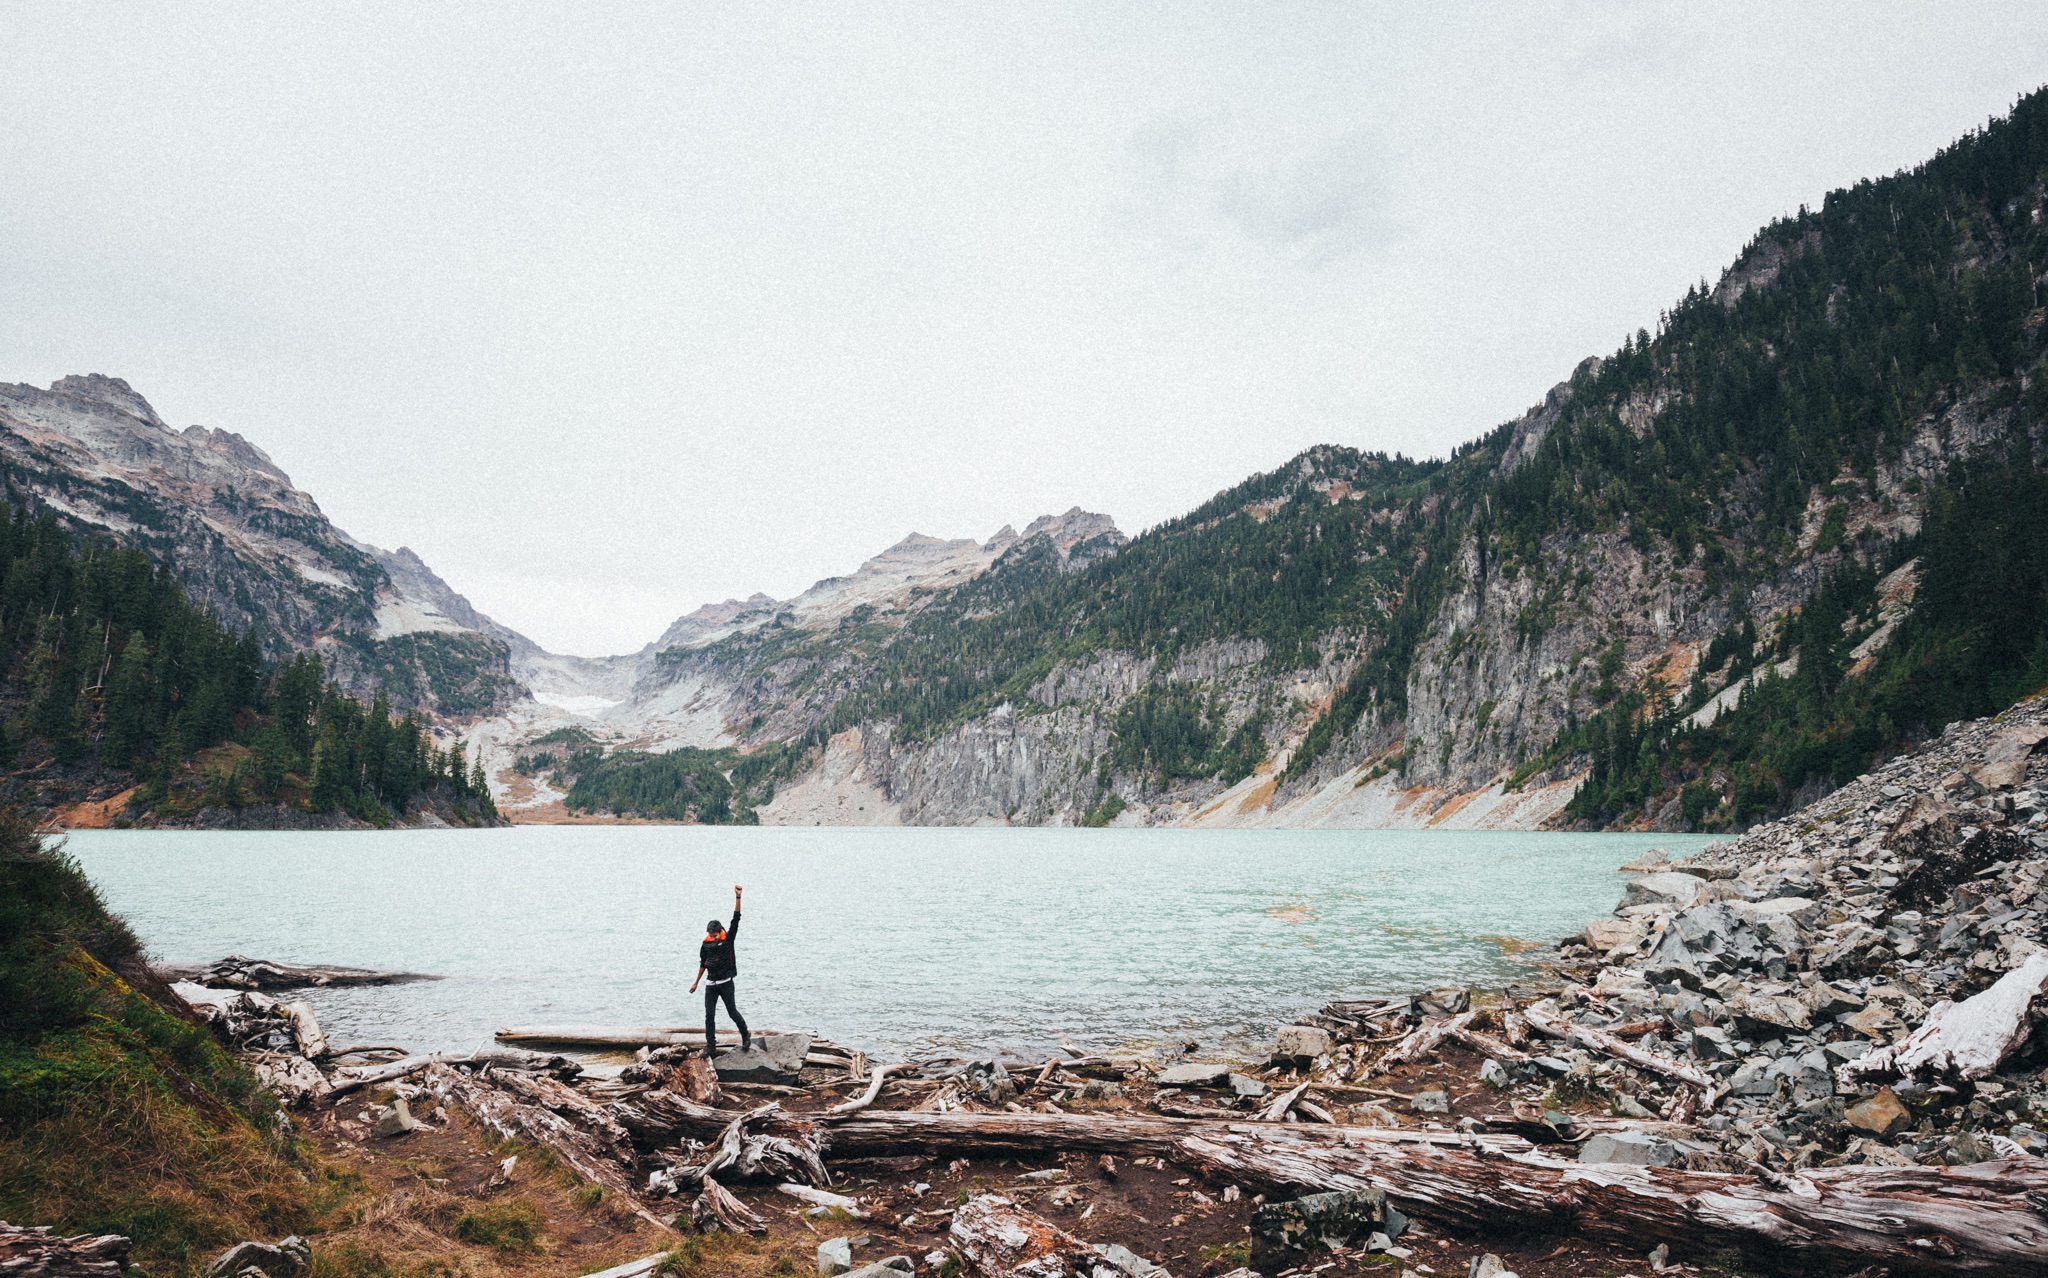
landscape, wilderness, mountain, hiking, lake, river, mountain range, bay, fjord, reservoir, lakeside, loch, moraine, landform, glacial landform, geological phenomenon